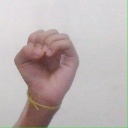
अक्षर: ऊ